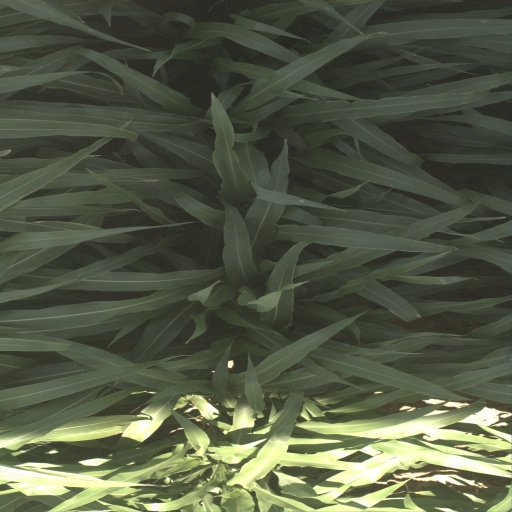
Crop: sorghum